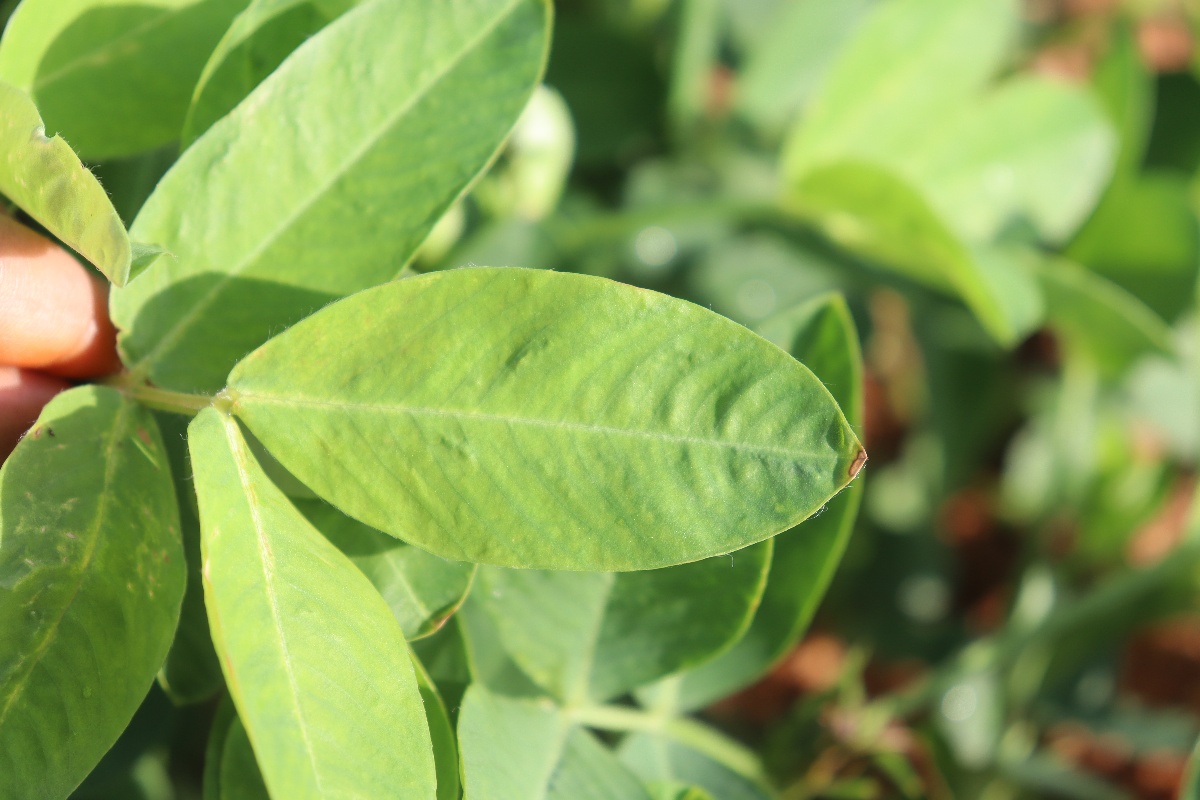
Label: healthy leaf